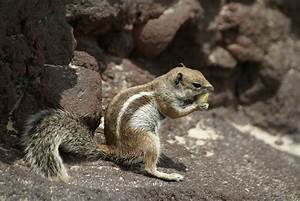
Label: squirrel